Imperial College London

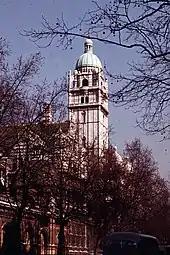
Queen's Tower

In the financial year ending 31 July 2024, Imperial had a total income of £1.309 billion (2022/23 – £1.256 million) and total expenditure of £1.051 billion (2022/23 – £1.235 billion). Key sources of income included £507.5 million from tuition fees and education contracts (2022/23 – £452.1 million), £165.4 million from funding body grants (2022/23 – £183.3 million), £396.2 million from research grants and contracts (2022/23 – £383.1 million), £28.8 million from investment income (2022/23 – £24.1 million) and £35.5 million from donations and endowments (2022/23 – £51.5 million).